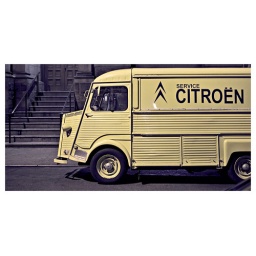
We all know I like yellow buses. *insert short bus joke here* Found in NYC a few weeks ago.